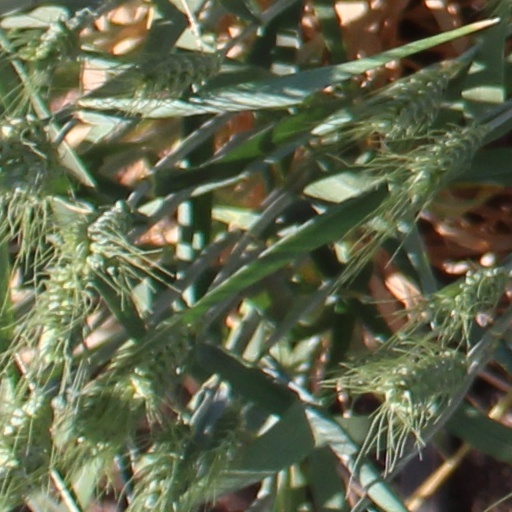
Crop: wheat